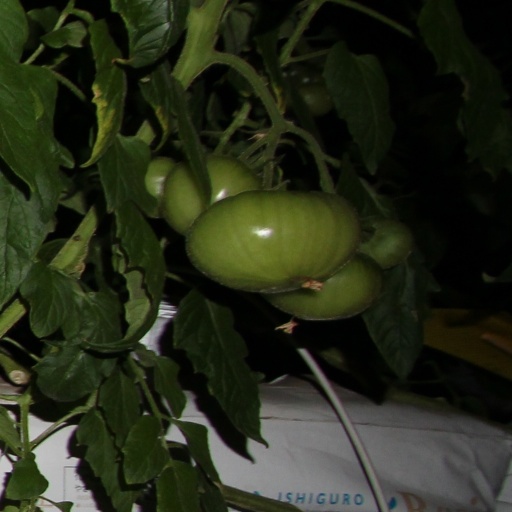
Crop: tomato